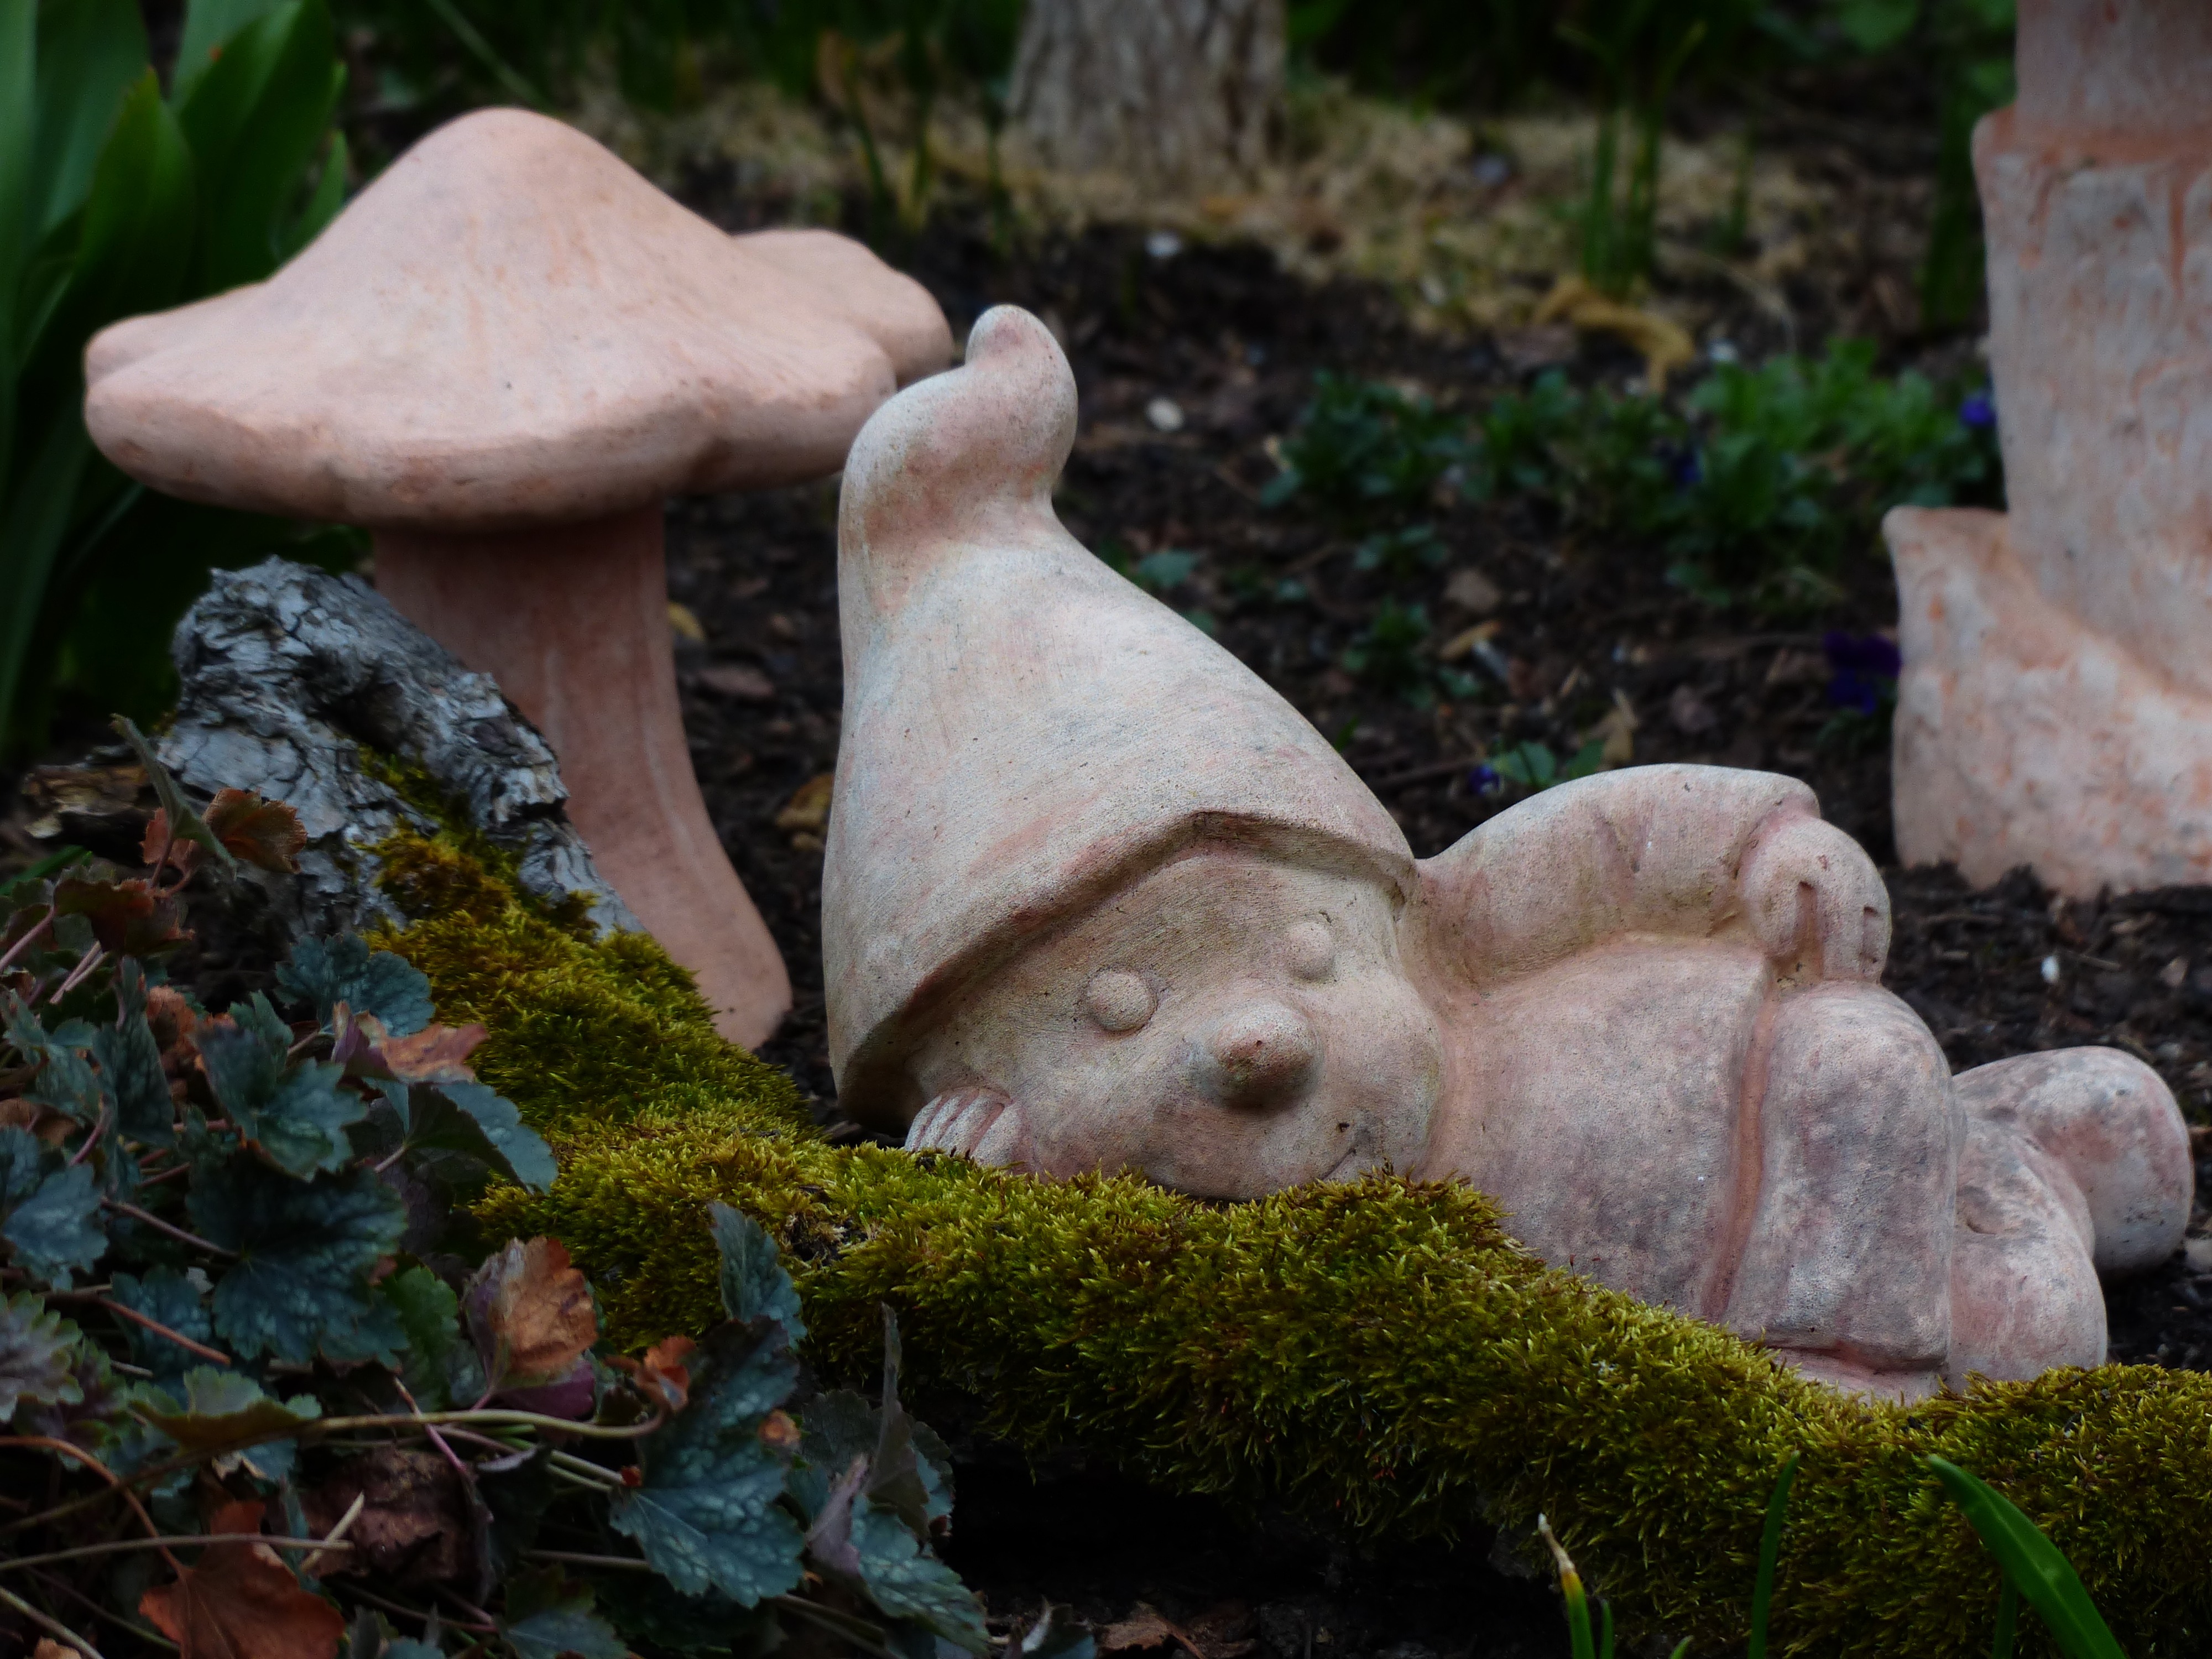
tree, nature, rock, leaf, ceramic, autumn, mushroom, laugh, fungus, face, sculpture, figure, mushrooms, cheeky, dwarf, woodland, auriculariales, concerns, ceramic figures, oyster mushroom, auriculariaceae